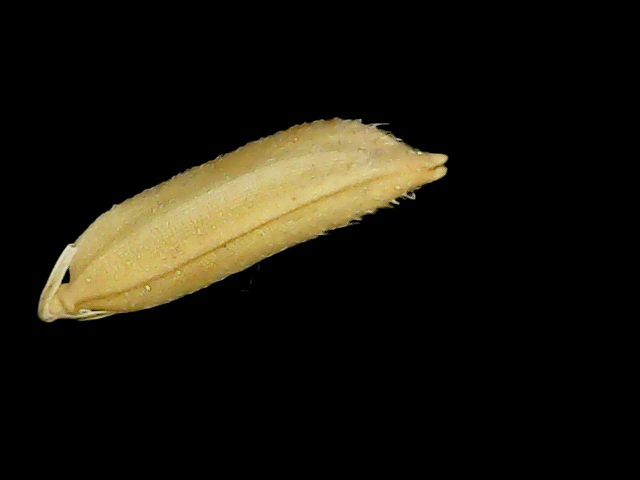
Rice variety: Binadhan07